Knowledge

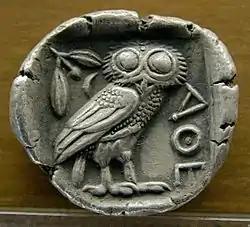
The owl of Athena, a symbol of knowledge in the Western world

Knowledge is an awareness of facts, a familiarity with individuals and situations, or a practical skill. Knowledge of facts, also called propositional knowledge, is often characterized as true belief that is distinct from opinion or guesswork by virtue of justification. While there is wide agreement among philosophers that propositional knowledge is a form of true belief, many controversies focus on justification. This includes questions like how to understand justification, whether it is needed at all, and whether something else besides it is needed. These controversies intensified in the latter half of the 20th century due to a series of thought experiments called "Gettier cases" that provoked alternative definitions.